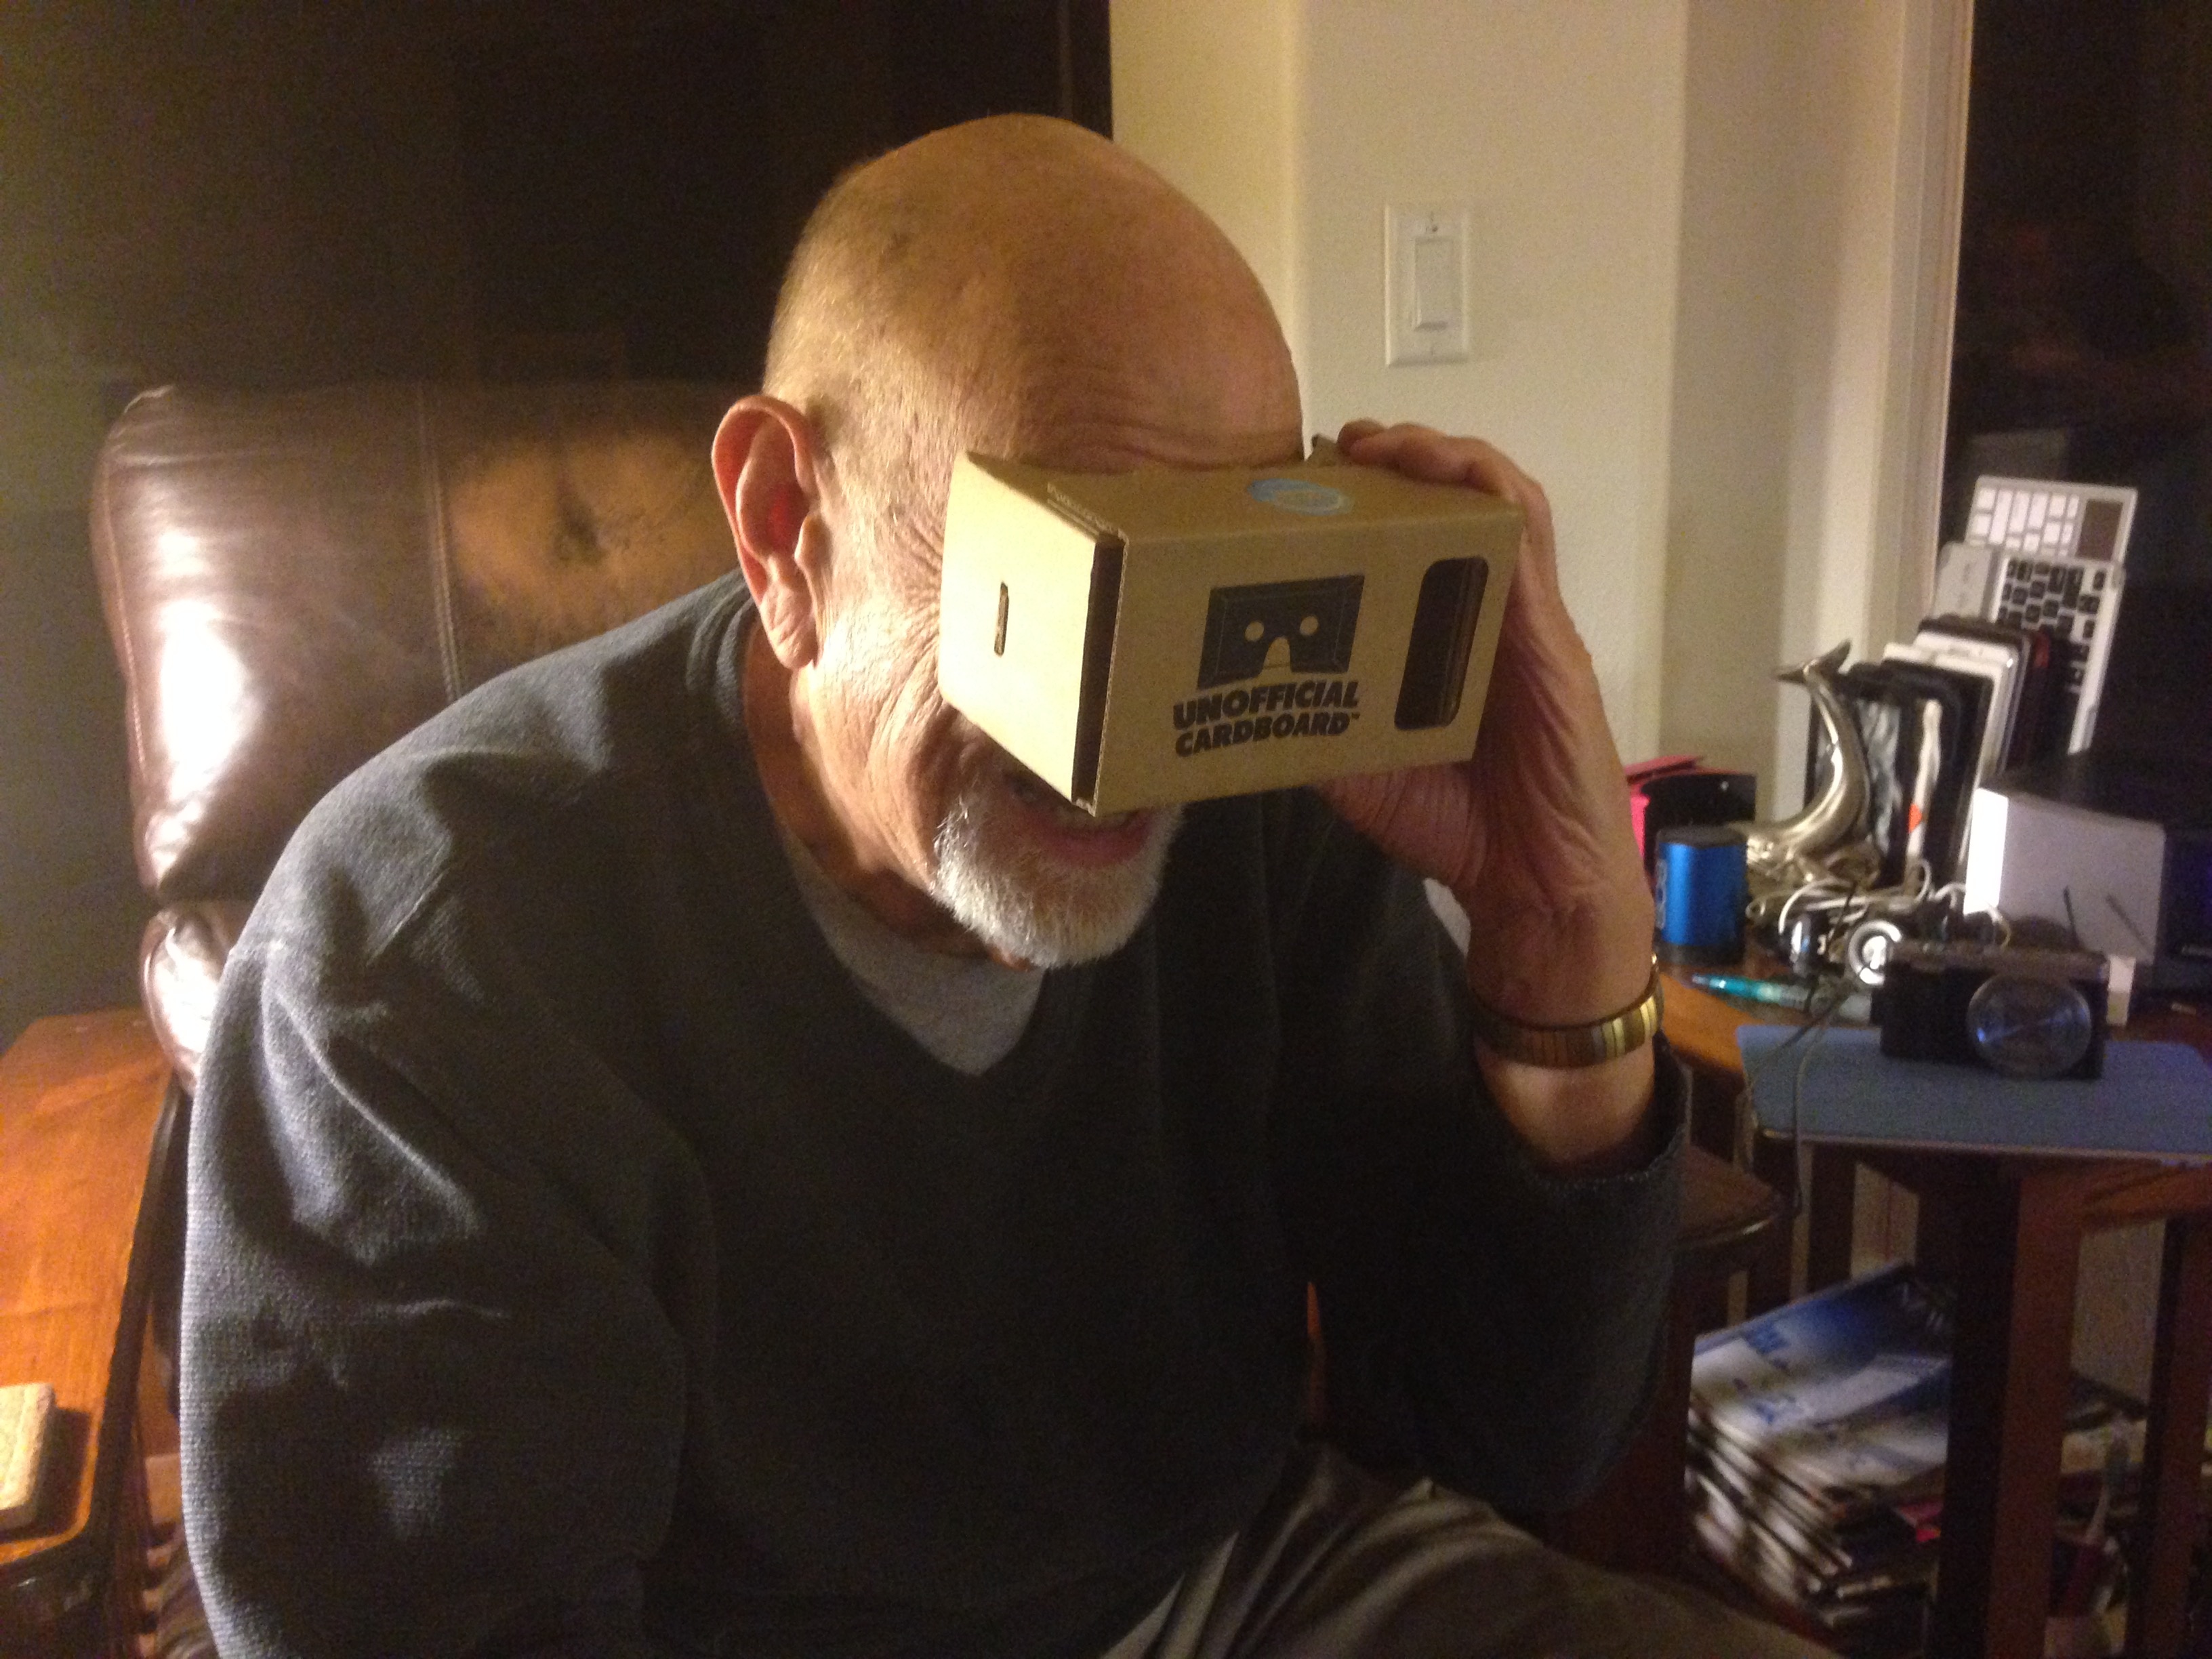
person